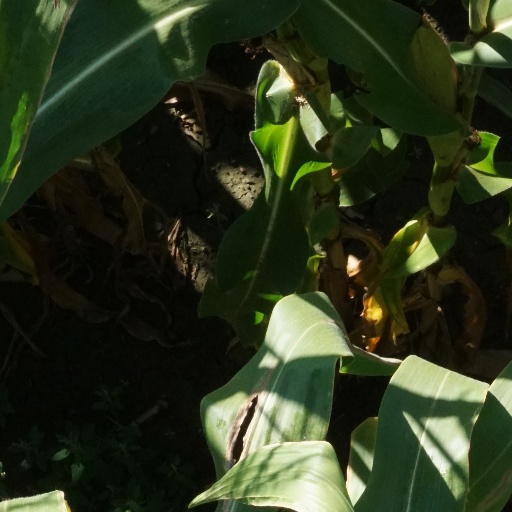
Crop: maize; corn